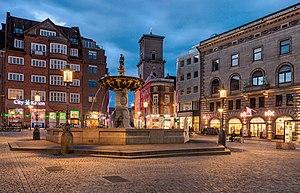
Copenhague, en danois : København /købm̩ˈhɑwˀn/ est la capitale et la plus grande ville du Danemark. La commune de Copenhague compte 623 404 habitants en 2014, et son agglomération, le Grand Copenhague, en compte 1 320 628. Le nom de Copenhague est généralement donné à l'ensemble du comté de Copenhague, qui regroupe quant à lui 1 822 659 habitants. Située sur la côte orientale de l'île de Seeland, face au détroit d'Øresund qui sépare le Danemark de la Suède voisine, Copenhague est reliée à Malmö par le pont de l'Øresund. Son nom danois, København, déformation de Købmandshavn, rappelle sa position stratégique sur le Kattegat, à proximité immédiate de la mer Baltique.